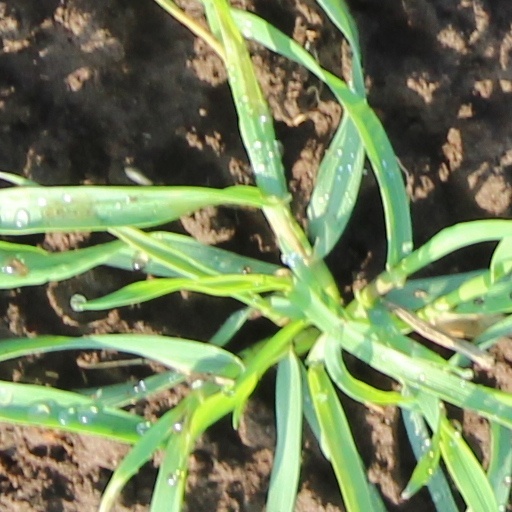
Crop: wheat